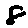
Label: 8